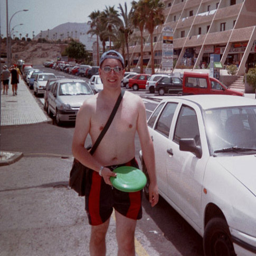
A shirtless man on the street is holding a Frisbee.
A shirtless man holding a frisbee on sidewalk next to cars.
The man brought his frisbee and tan lines to the beach.
A man is holding a frisbee beside many parked cars.
A young man poses for a picture with a Frisbee.